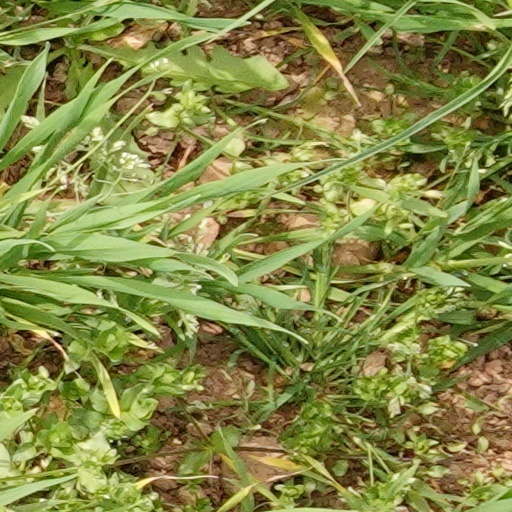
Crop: wheat